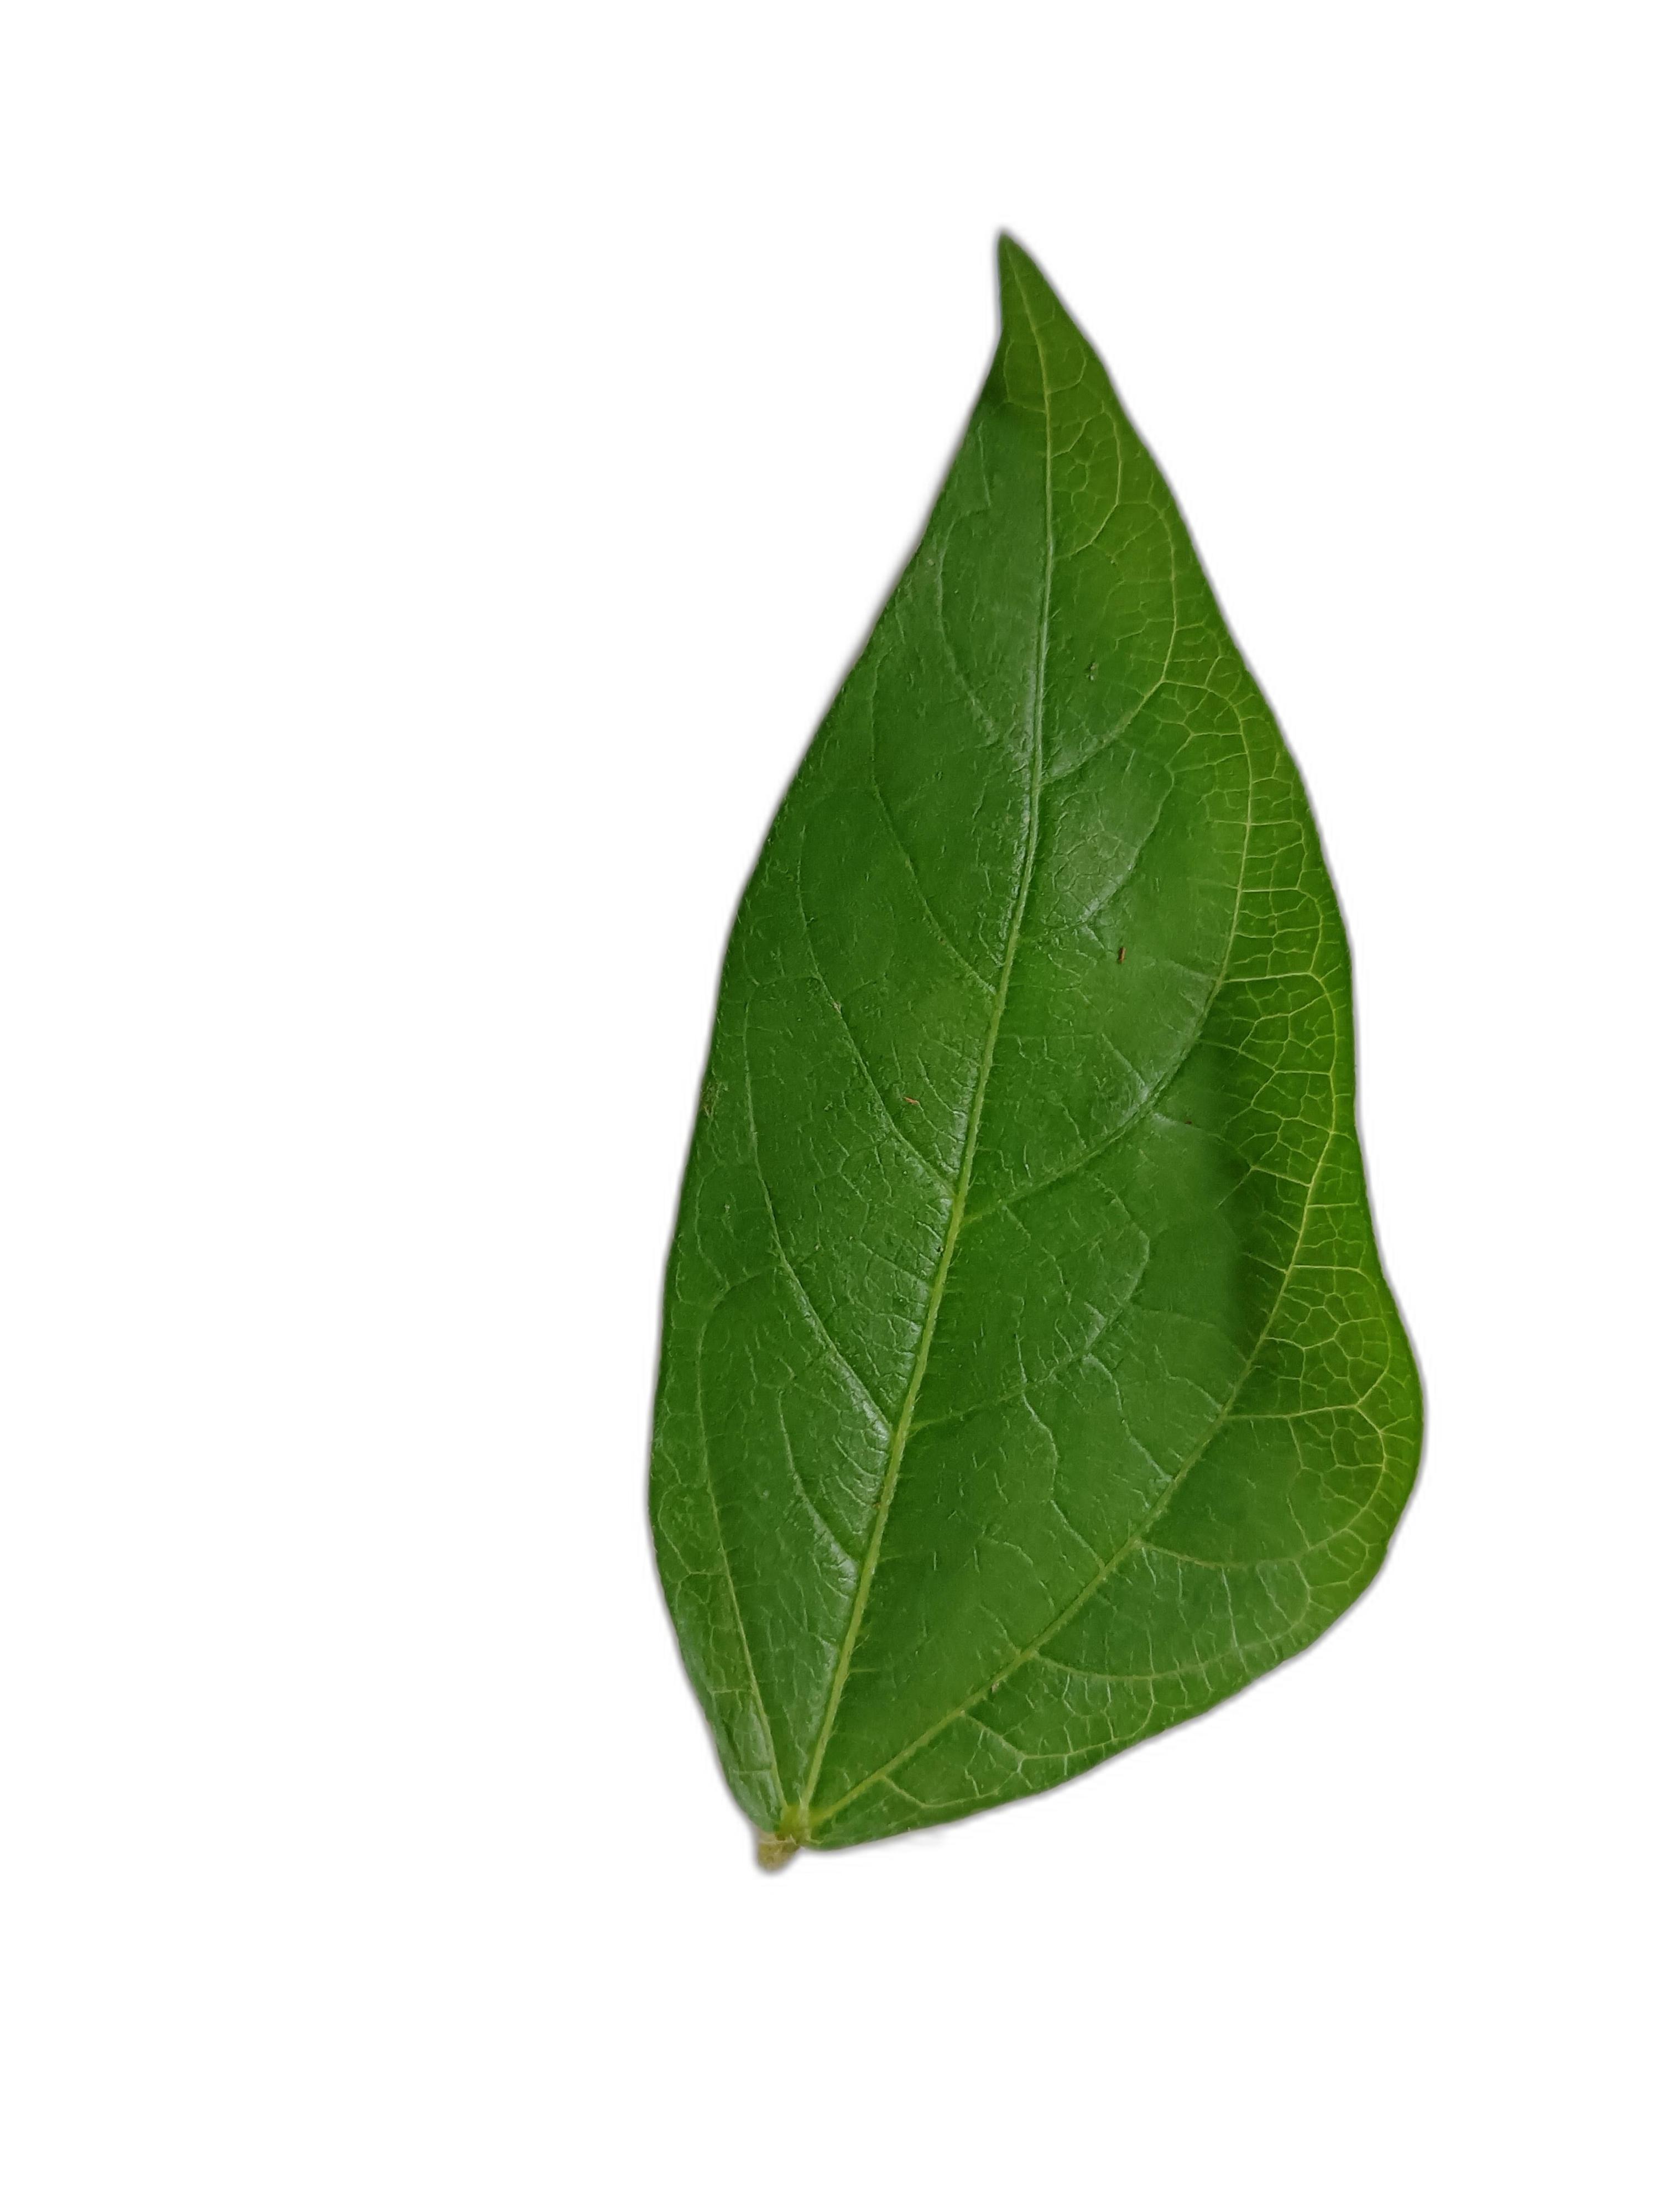
Label: Healthy